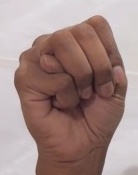
ASL sign: M